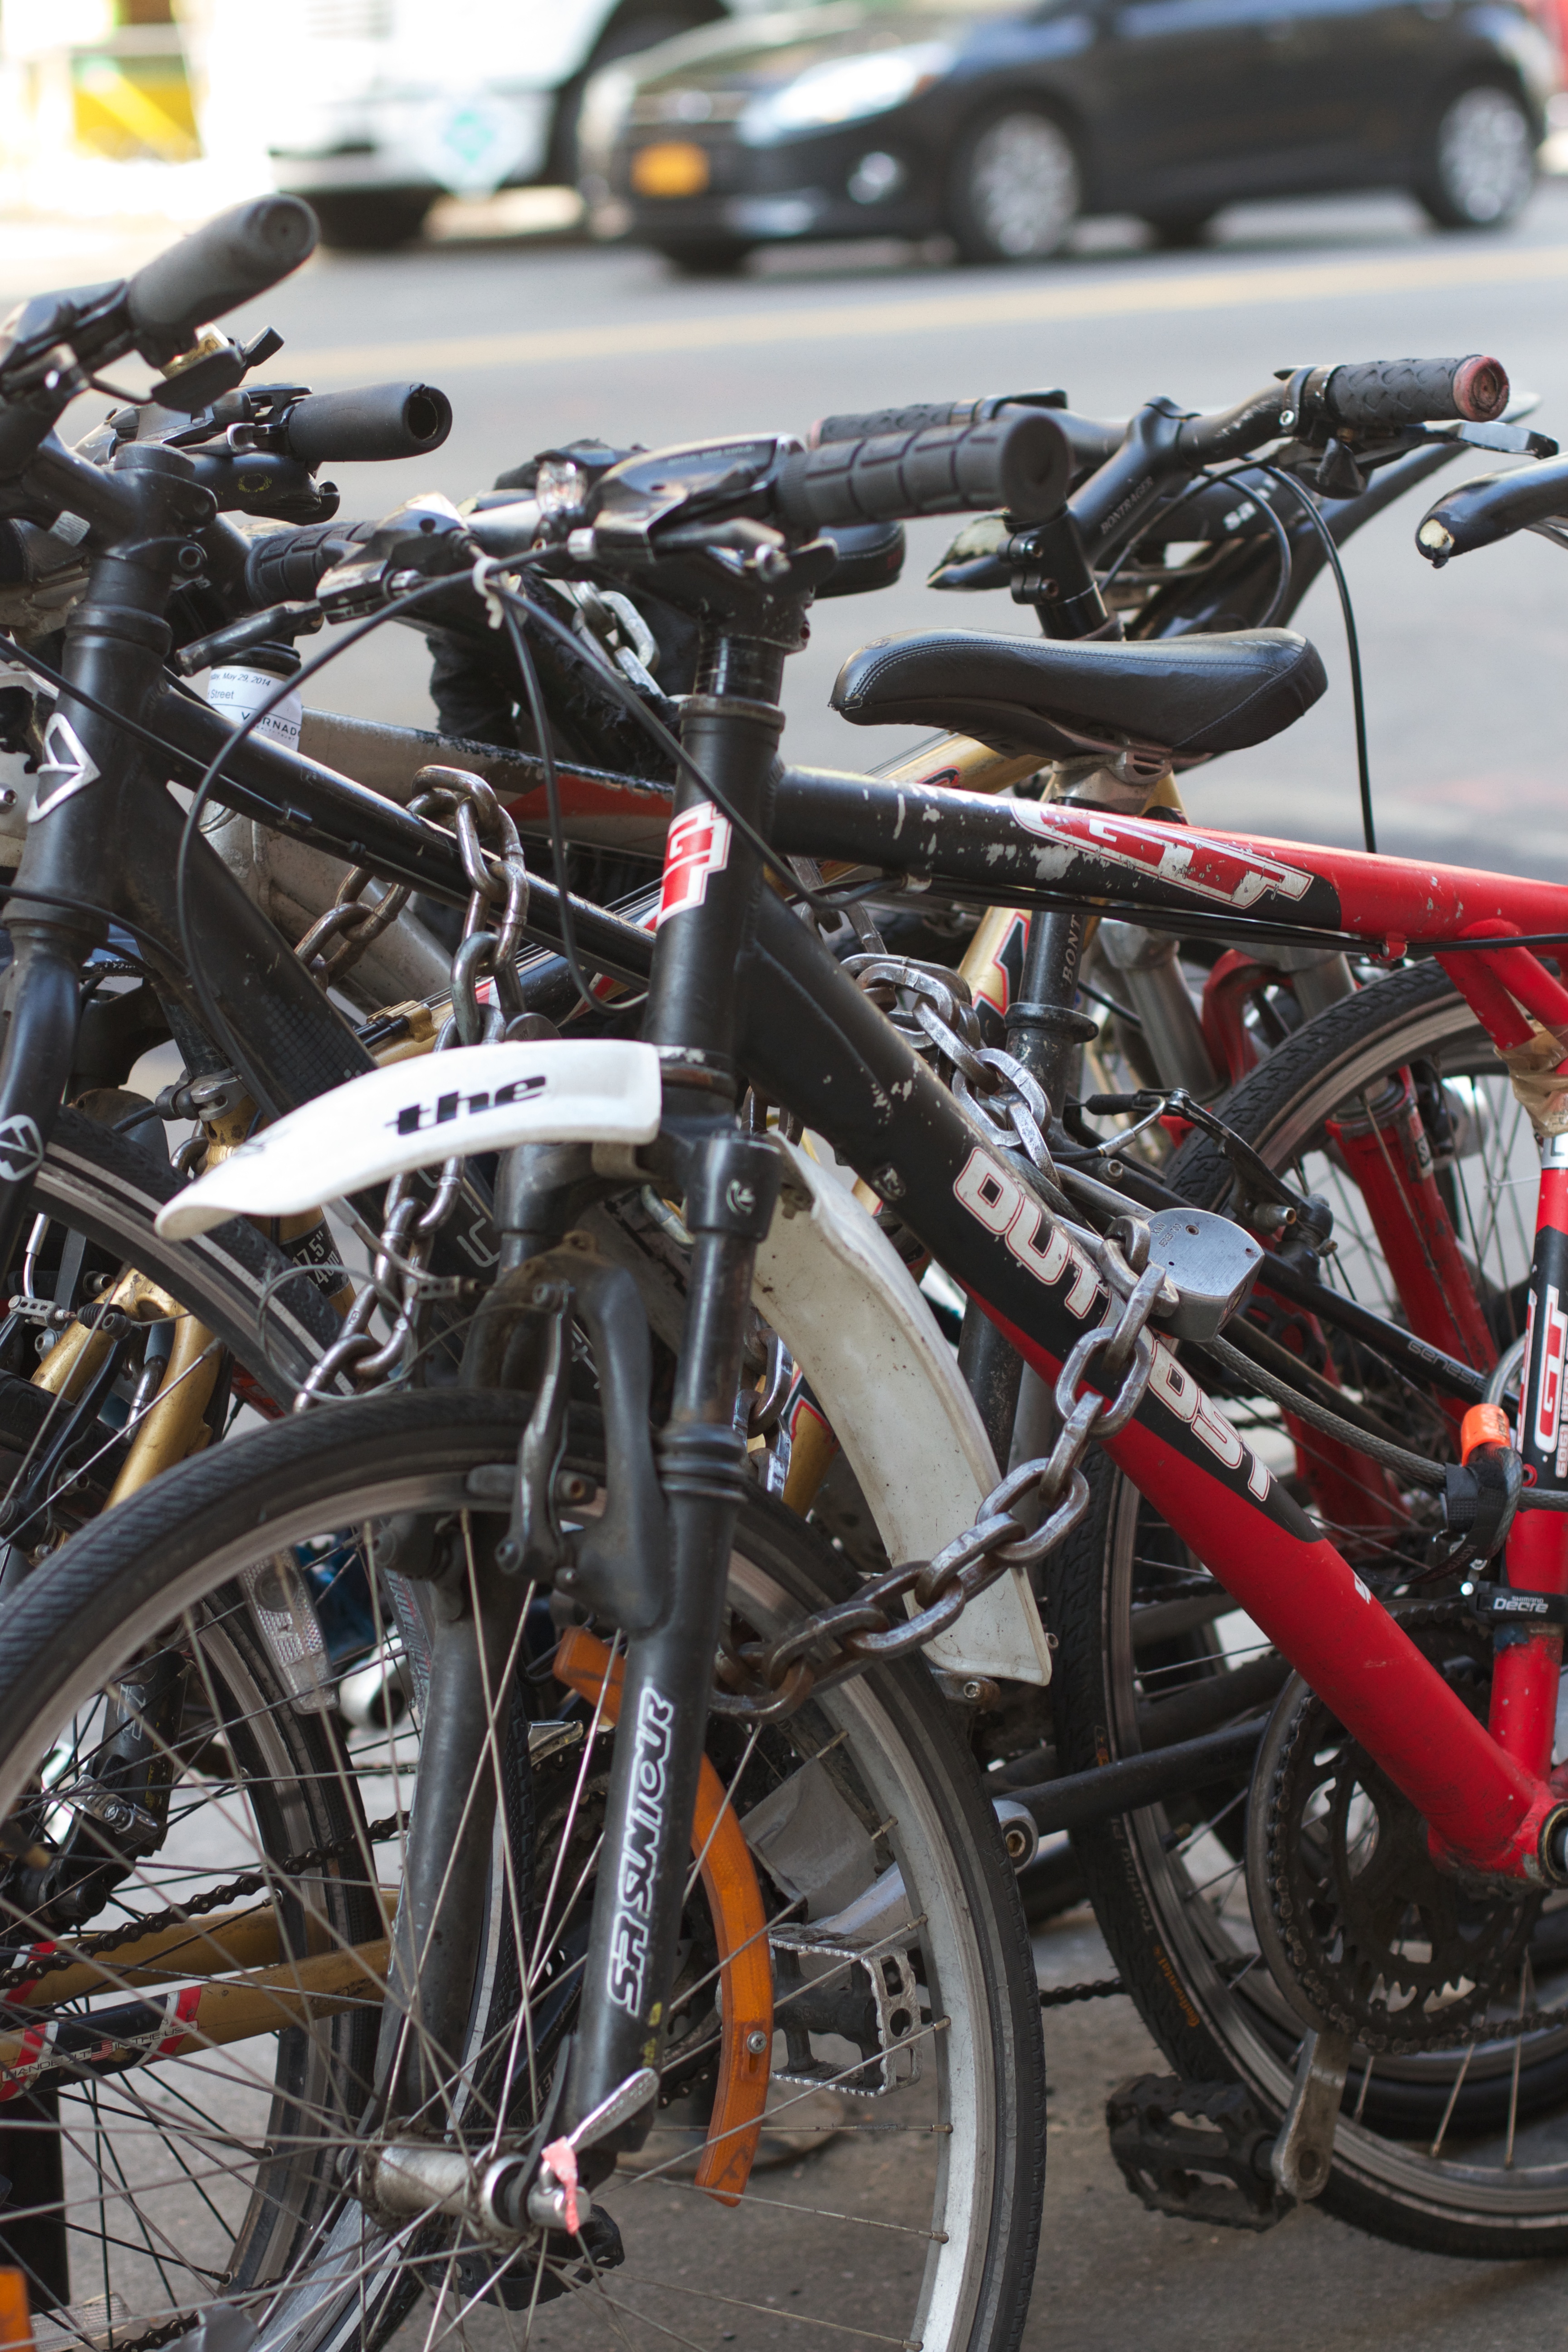
wheel, bicycle, vehicle, motorcycle, sports equipment, mountain bike, engine, land vehicle, cyclo cross bicycle, road bicycle, racing bicycle